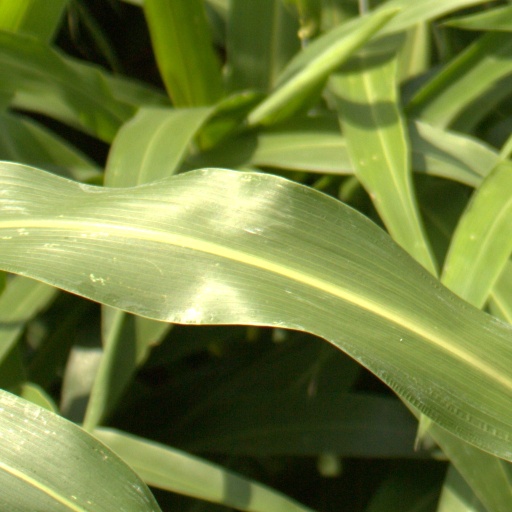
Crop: sorghum